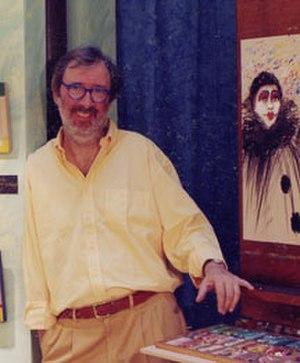
Description pierrerisch.jpg photo prise le 8 juin 2008 par l'utilisateur
Pierre Risch, né le 29 août 1943 à Paris, est un peintre, graveur, lithographe et sculpteur français.